King of the Grizzlies

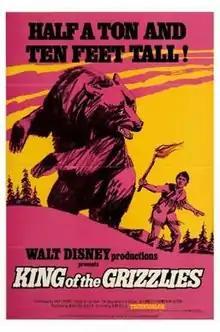
Theatrical release poster

King of the Grizzlies is a 1970 adventure film directed by Ron Kelly and written by Jack Speirs, Rod Peterson and Norman Wright as a loose adaptation of Ernest Thompson Seton's 1900 novel "Biography Of A Grizzly". The film stars John Yesno, Chris Wiggins, Hugh Webster and Jack Van Evera. The film was released on February 11, 1970, by Buena Vista Distribution.